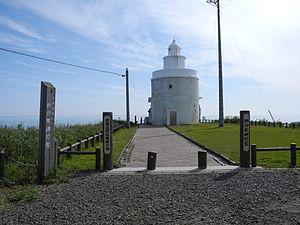
Nemuro est une ville située dans la préfecture de Hokkaidō, au Japon.
Le cap Nosappu est un cap de la péninsule de Nemuro dans l'île de Hokkaidō au Japon.